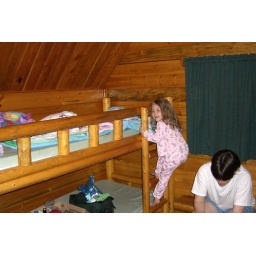
Ascending to bed in the log cabin. Both girls were pleased to get to sleep in a top bunk.